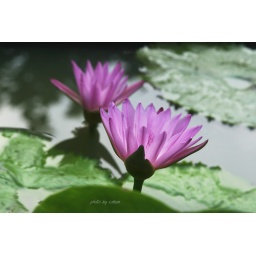
water lily flower in the morning sunshine #3